The New Andy Griffith Show

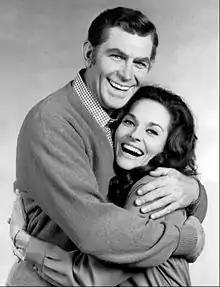
Andy Griffith and Lee Meriwether, 1971.

The New Andy Griffith Show is an American sitcom that was broadcast in the United States on CBS in 1971 on Fridays at 8:30 ET. It debuted on January 8, 1971, and ended on May 21, 1971.